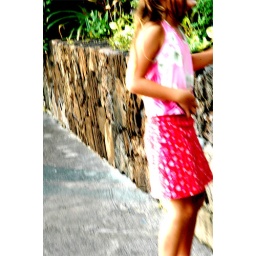
girl in the pink dress